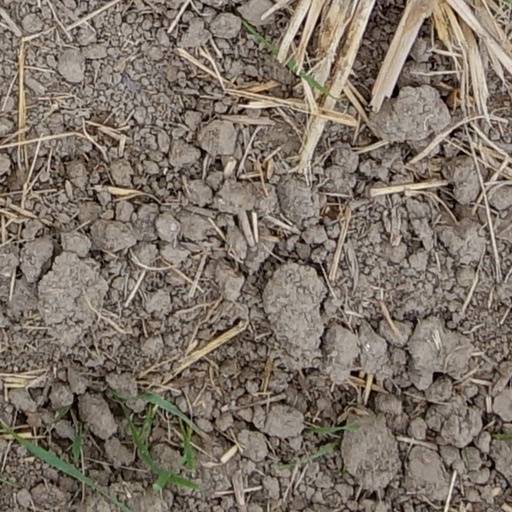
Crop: wheat